Old 666

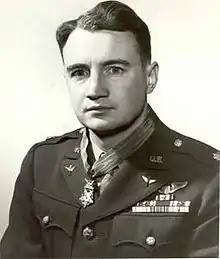
Jay Zeamer Jr., pilot

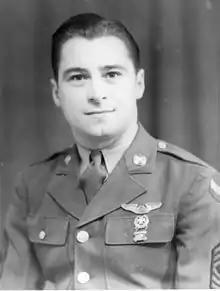
Joseph Sarnoski, bombardier

Zeamer's aircrew flew three reconnaissance missions in 41-2666, the last occurring on 16 June 1943. It called for a solo B-17 to map the west coast of Bougainville Island, almost over mostly open ocean from Seven-Mile, in support of a planned invasion of the island later that year. Such mapping demanded rigorously straight and level flight for the duration to avoid blurring of the photos, and this mission would require a 22-minute level run over hostile territory.